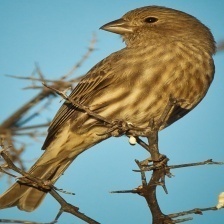
Species: HOUSE FINCH
Scientific name: HAEMORHOUS MEXICANUS
ImageNet parent category: house_finch